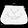
Label: Bag